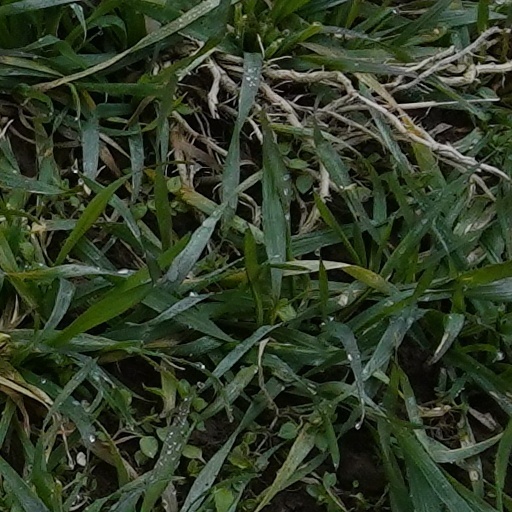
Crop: wheat